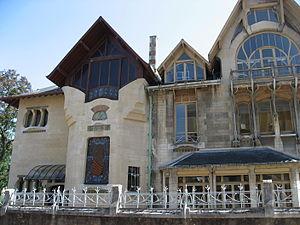
Nancy, contrairement à beaucoup de villes françaises, ne s'est pas développée circulairement autour d'un hyper-centre. Elle s'est développée depuis la période médiévale par la construction de nouveaux ensembles urbanistiques successifs, les uns à côté des autres, qui au cours des siècles ont généré l'une des villes les plus denses de France et d'Europe.
La villa Majorelle est une maison de maître, construite de 1901 à 1902, située à Nancy, dans le style École de Nancy. C'est une pièce maîtresse de l'architecture, typique de l'Art nouveau français.